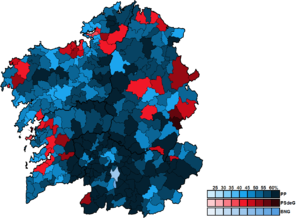
Les élections générales espagnoles de 2004 se sont tenues le dimanche 14 mars 2004 afin d'élire les 350 députés et 208 des 266 sénateurs de la VIIIᵉ législature des Cortes Generales. 23 députés sont élus en Galice.